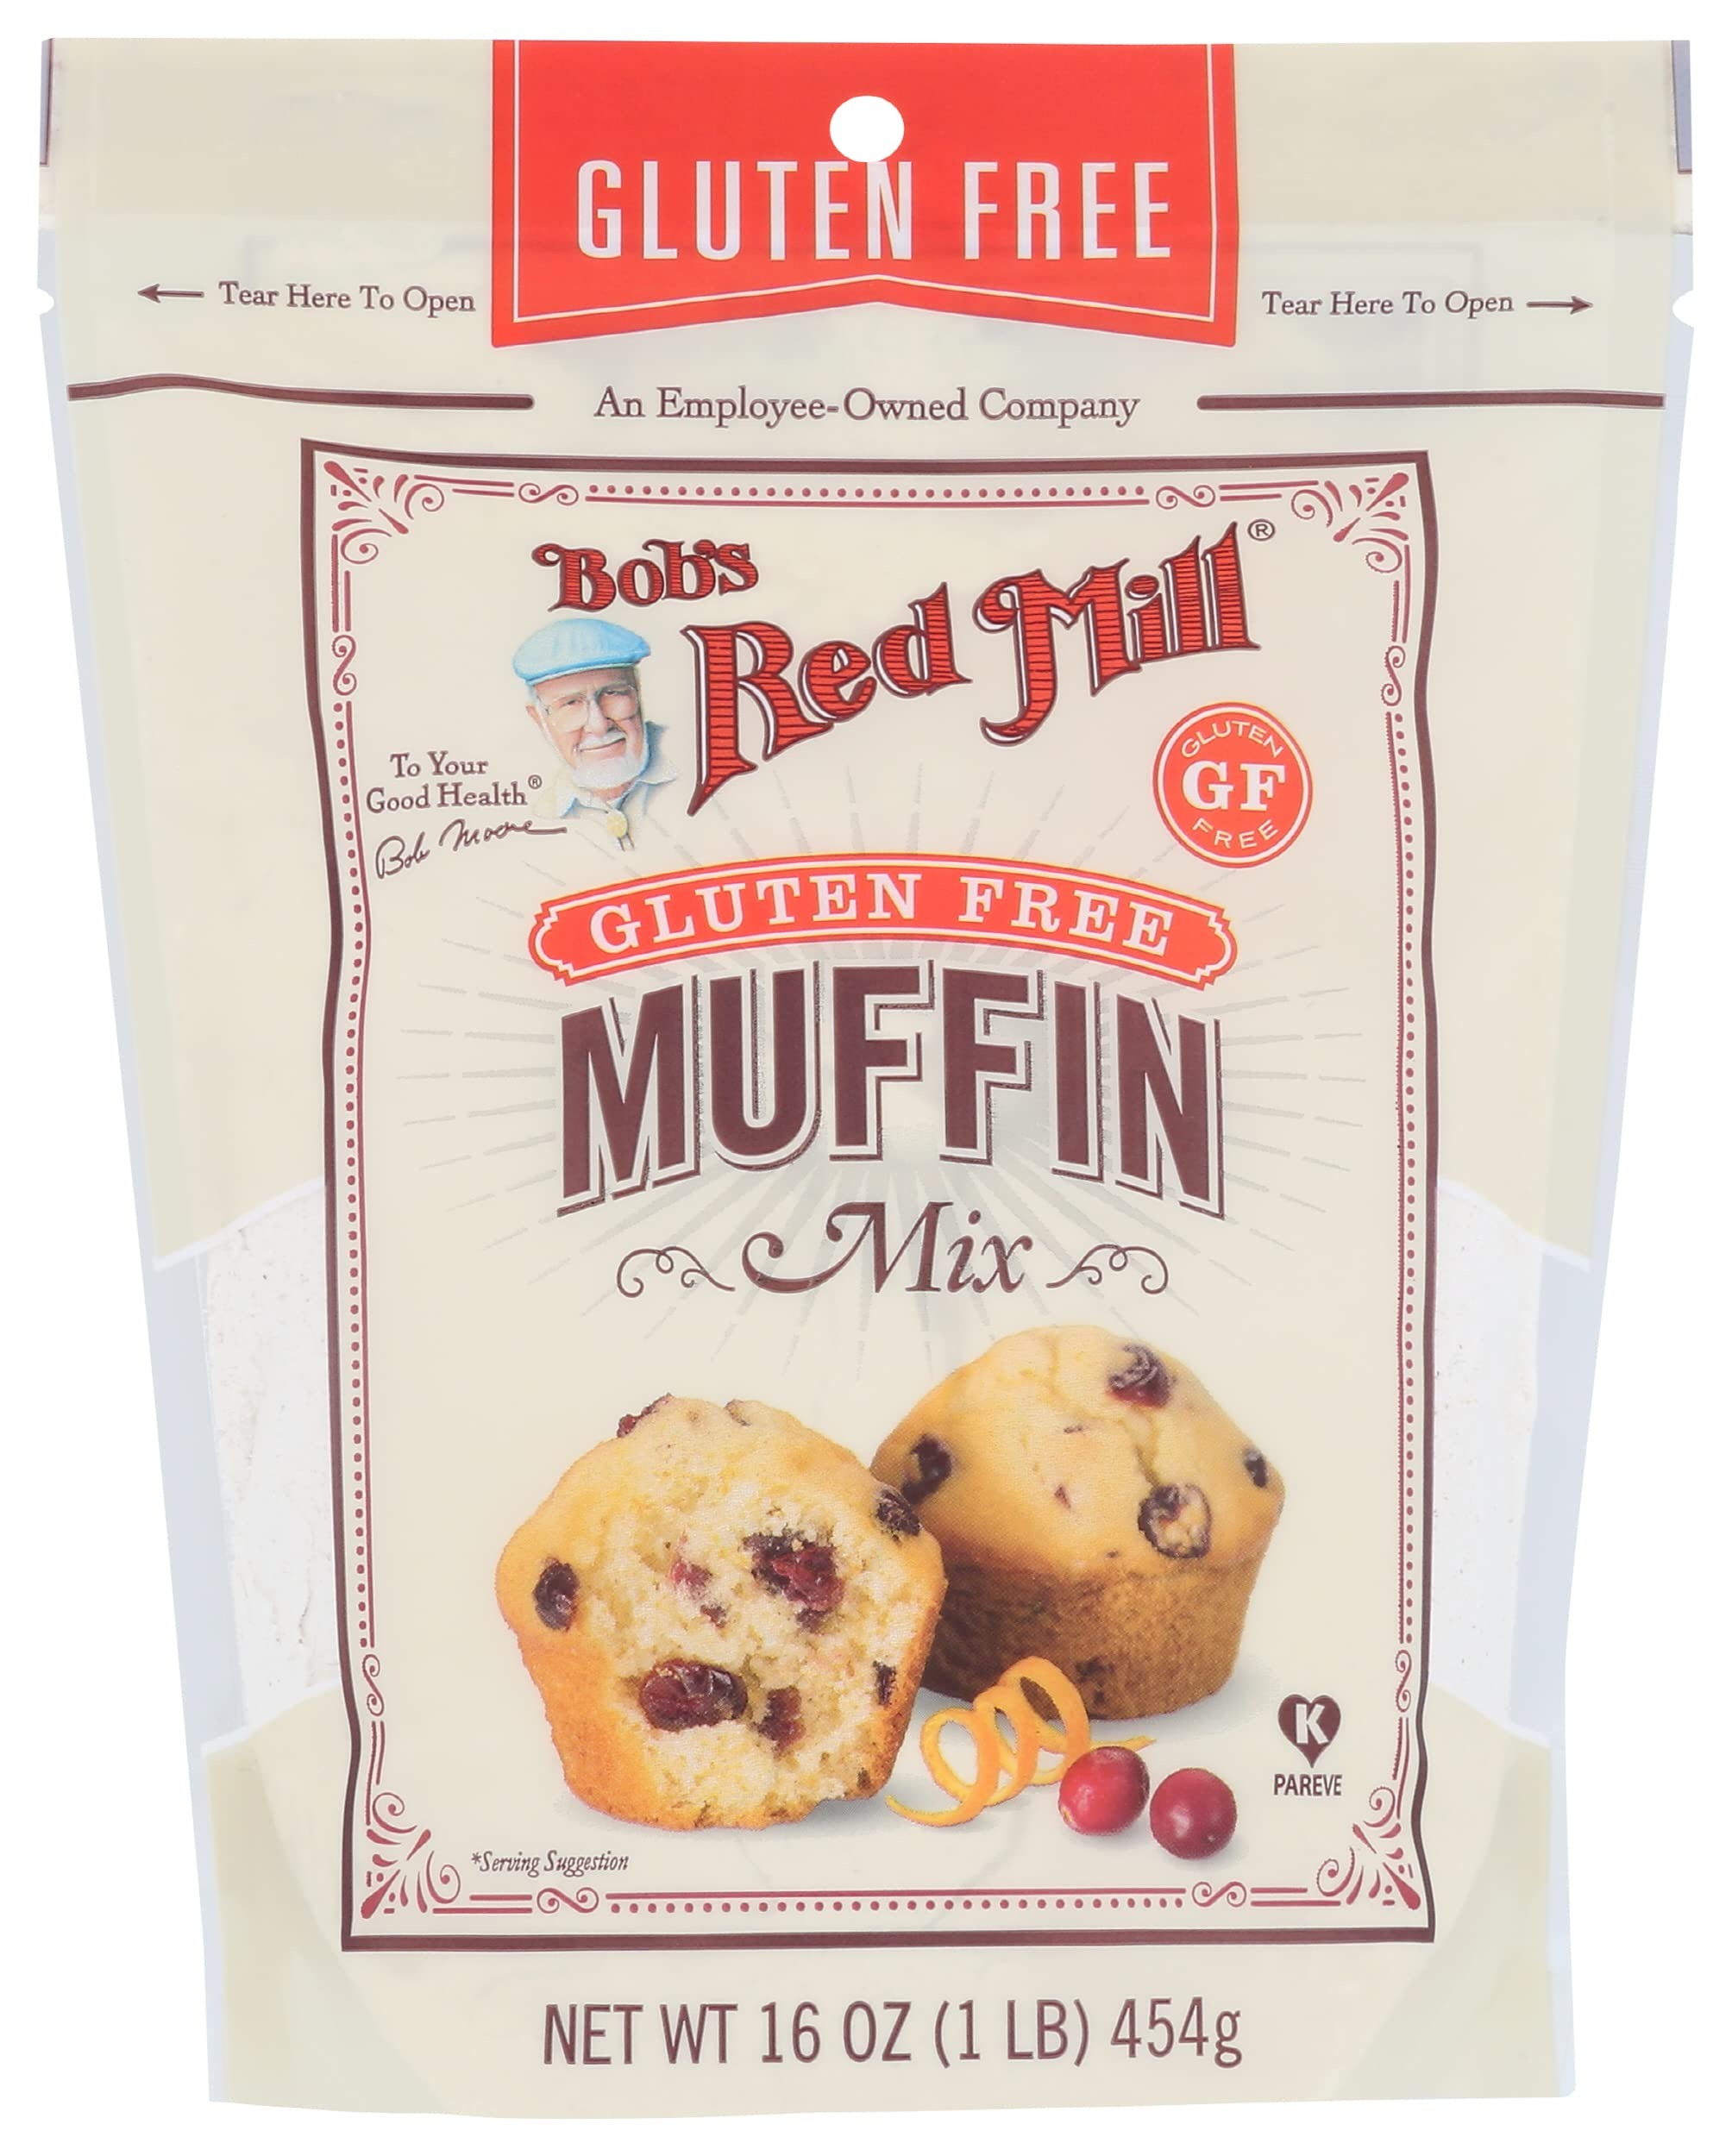
Item Name: Bob's Red Mill Red Mill Gluten Free Muffin Mix, 16 Oz
Value: 1.0
Unit: Count

Price: 17.01